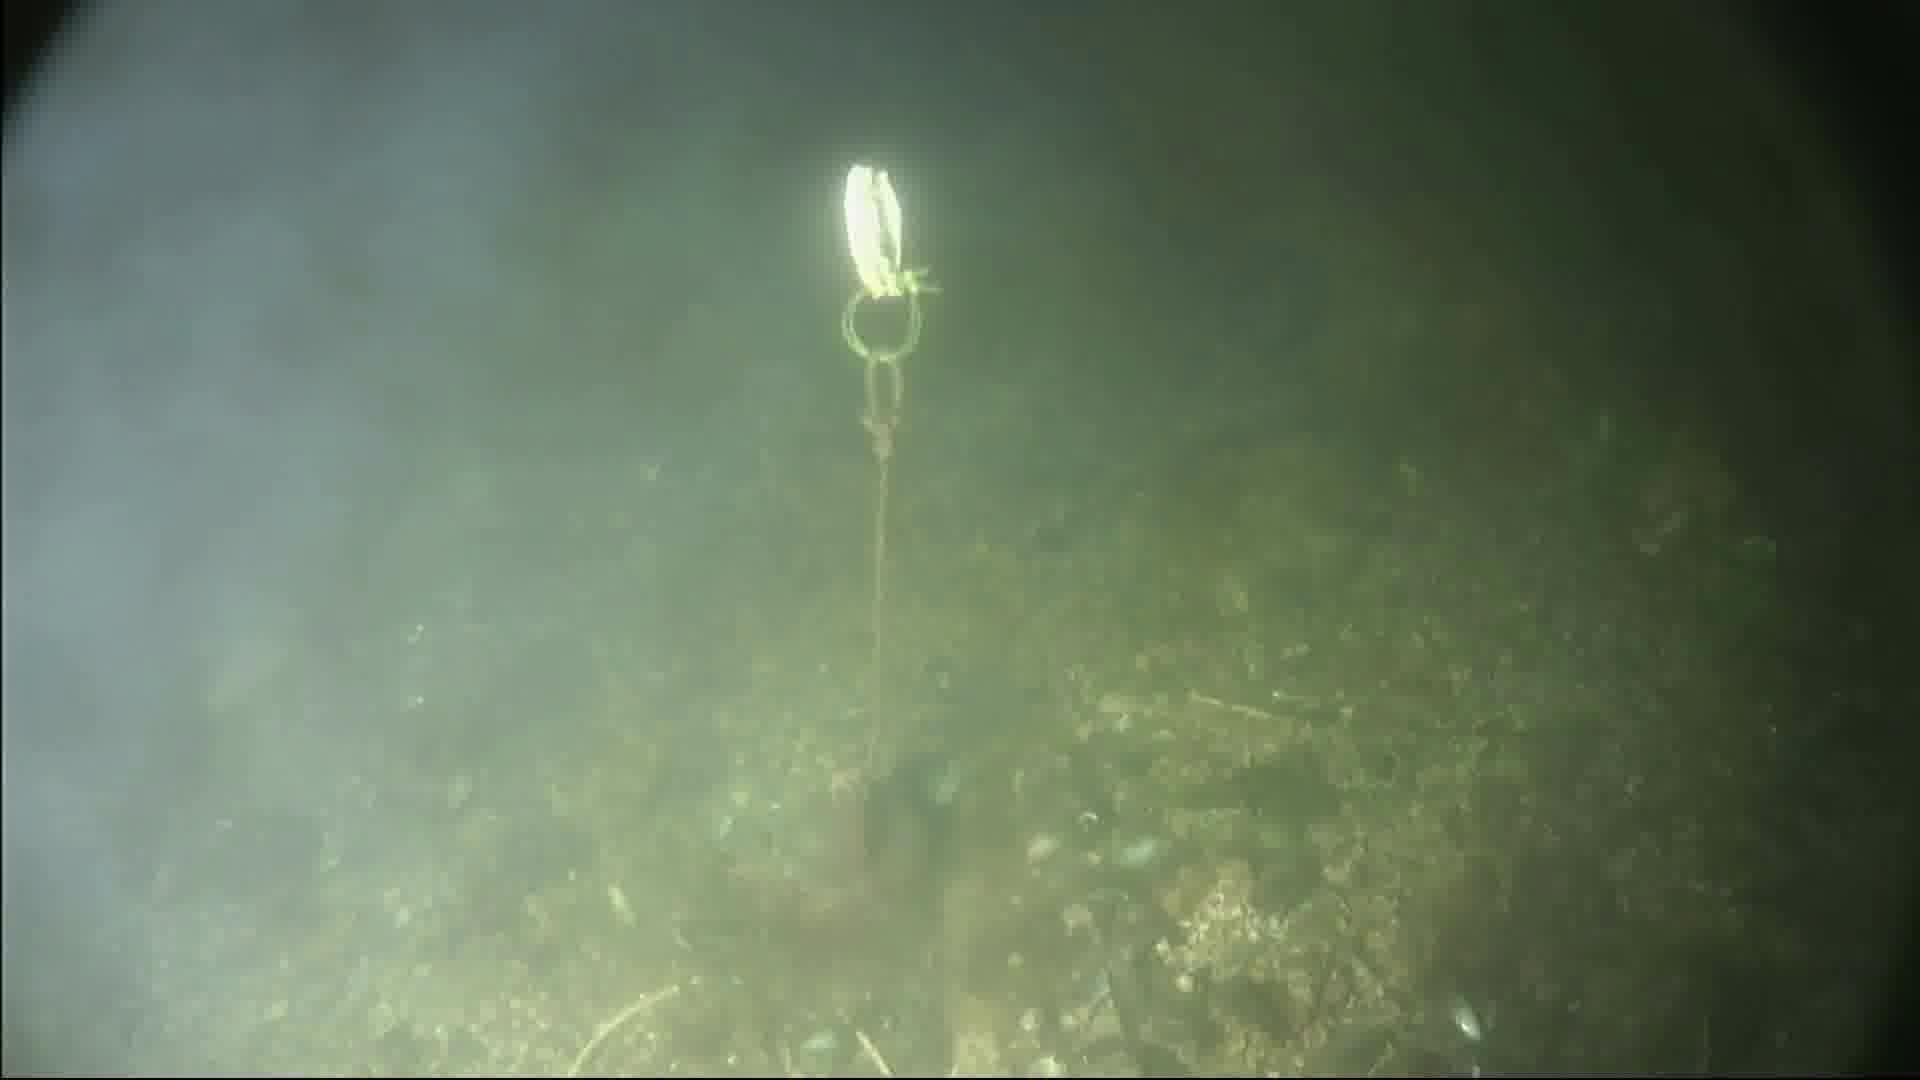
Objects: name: fish